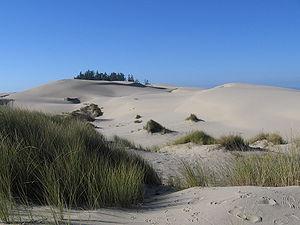
Dune est un roman de science-fiction de l'écrivain Frank Herbert, publié aux États-Unis en 1965. Il s'agit du premier roman du cycle de Dune.
La forêt nationale de Siuslaw est une forêt fédérale protégée située dans l'Oregon, aux États-Unis.
Frank Herbert, né Frank Patrick Herbert, Jr. le 8 octobre 1920 à Tacoma dans l'État de Washington et mort le 11 février 1986 à Madison dans le Wisconsin, est un écrivain américain, auteur de romans de science-fiction.